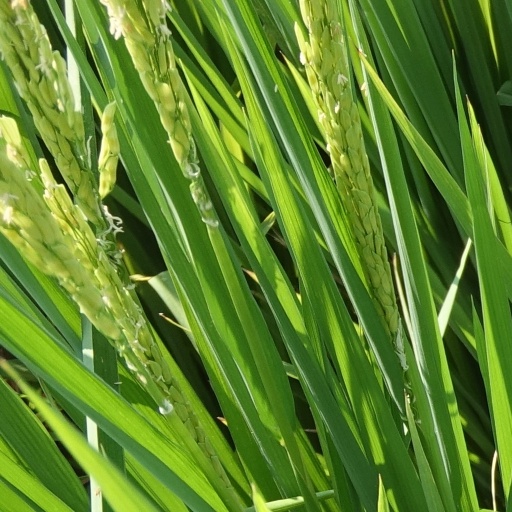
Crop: rice